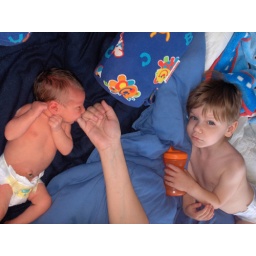
The boys in our bed the morning after Sean came home.